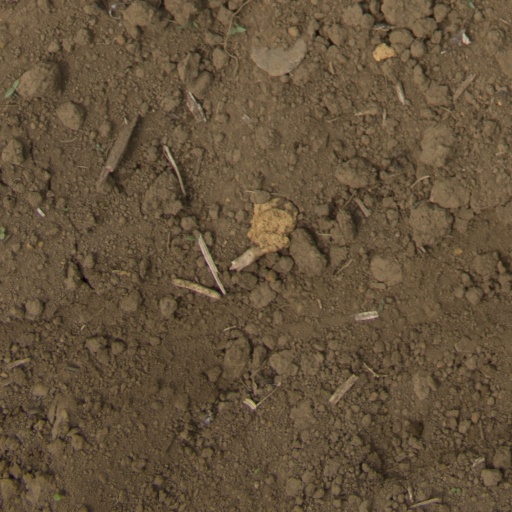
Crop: Jerusalem artichoke